Thirunizhalmala

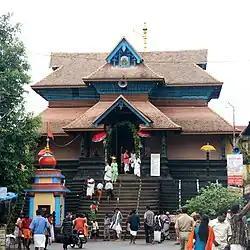
Aranmula Temple, Pathanamthitta

Thirunizhalmala ("Garland of the Sacred Shade" or "Grace") is a c. 13th century "pattu" genre poem in Malayalam language. Along with "Ramacharitham", it is one of the earliest extant poems in Malayalam. It is generally considered as a work associated with the Vaishnavite bhakti movement in south India. It is sometimes called "the first religious work in the Malayalam". "Thirunizhalmala" was discovered by scholar M. M. Purushothaman Nair in 1980.